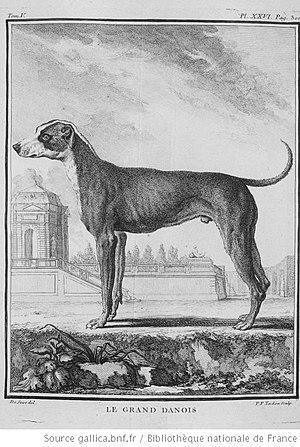
Le Grand Danois
L’Histoire Naturelle, générale et particulière, avec la description du Cabinet du Roi est une collection encyclopédique française d'ouvrages écrits par Buffon, dont la publication en volumes s'étend de 1749 à 1804. C'est l'une des plus importantes entreprises de publication scientifique du Siècle des Lumières.